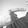
ASL letter: G